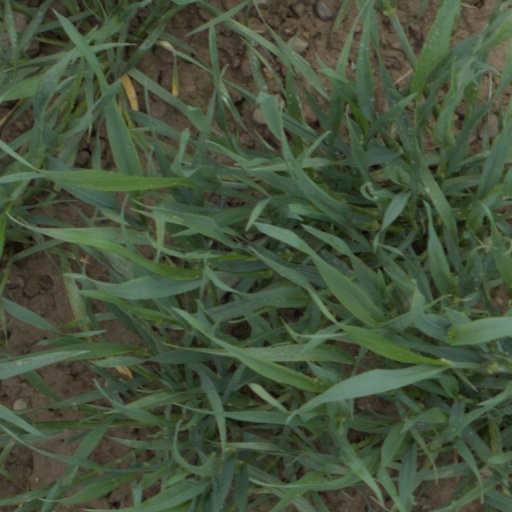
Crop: wheat